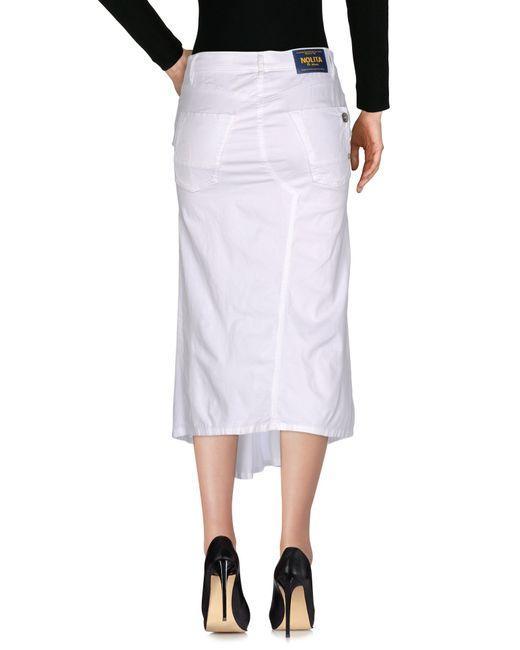
Slim Fit Partywear weißer stylischer Rock für Damen